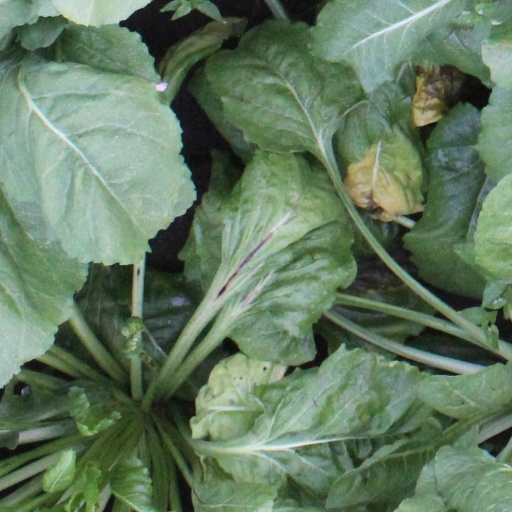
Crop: sugar beet